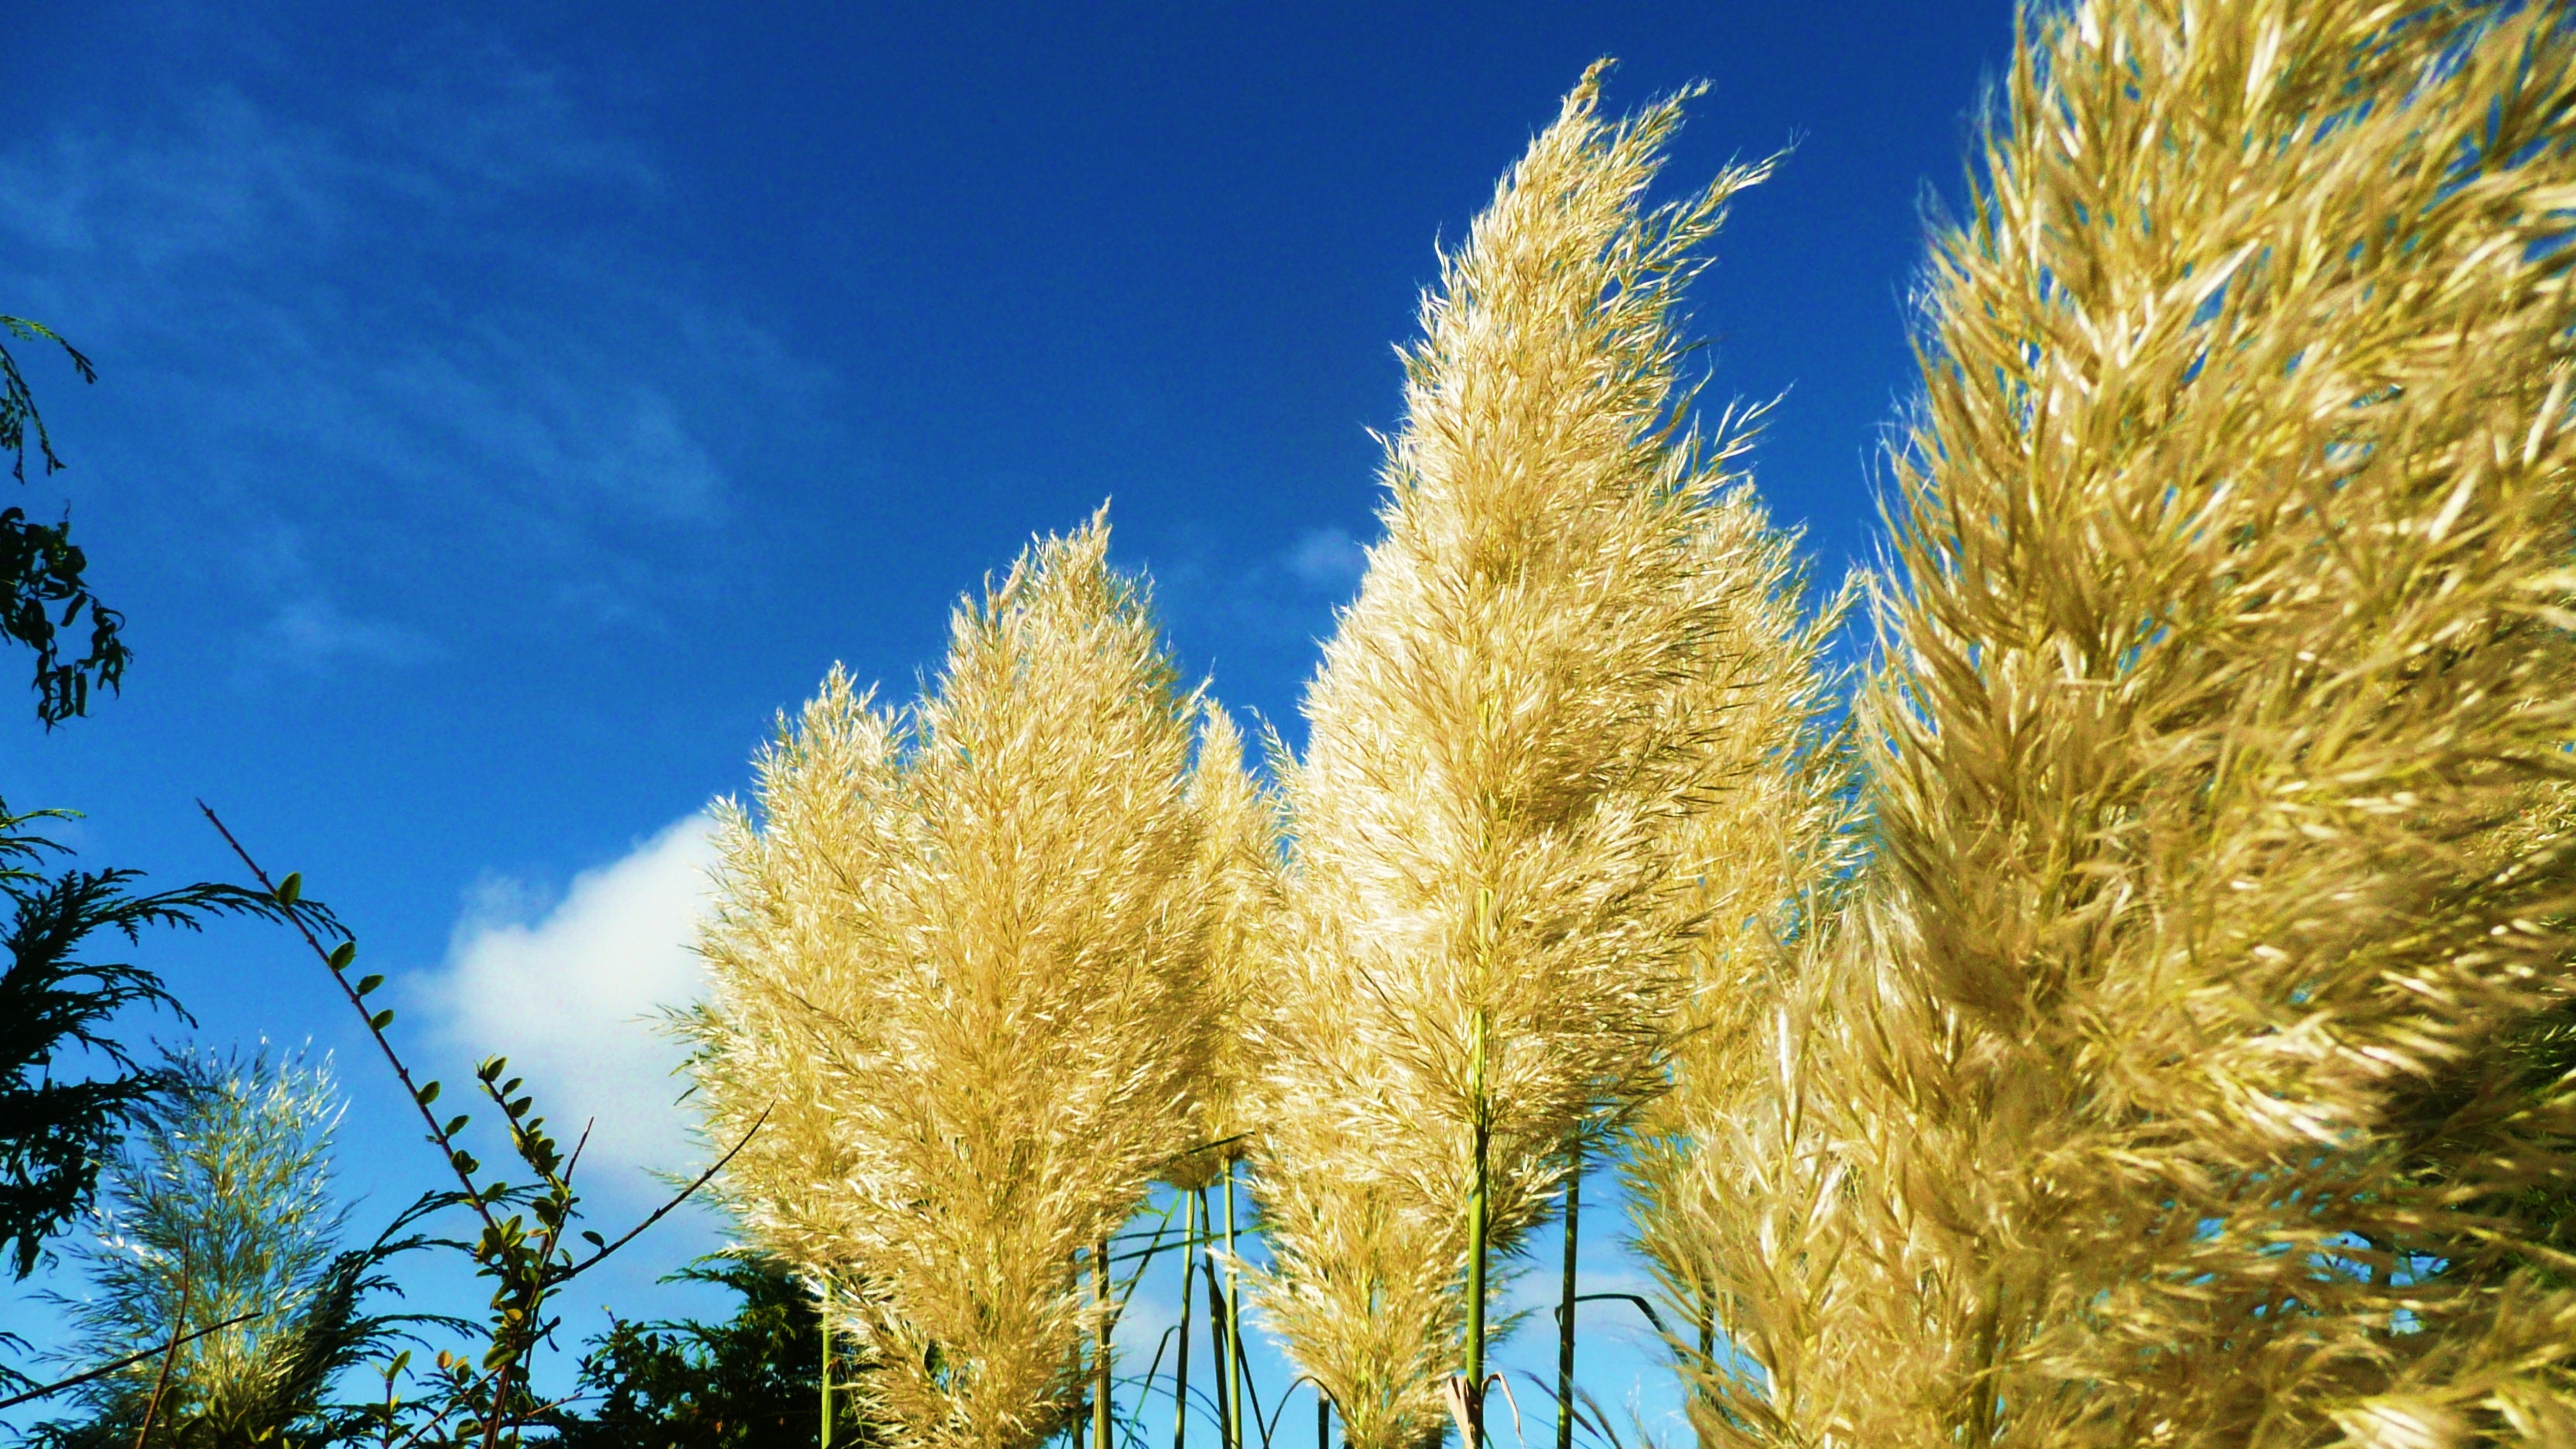
tree, grass, branch, plant, sky, field, sunlight, flower, wild, food, crop, natural, dried, agriculture, flora, decorative, ornamental, ecosystem, flowering plant, grass family, woody plant, land plant, arecales